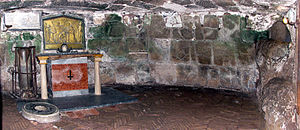
Tullianum
Tullianum. Alteret er et mindesmærke for Sankt Peter og Paul
Tullianum var et fængsel midt i Rom i Romerriget. Fængslet lå på den nordøstlige side af Kapitol-højen med front mod Curiaen og Nervas, Vespasians og Augustus fora. I dag står San Giuseppe dei Falegnami-kirken på grunden.